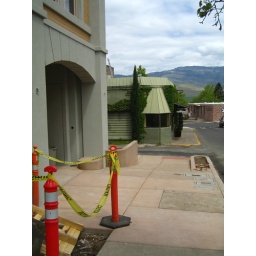
Full sidewalk installed in structural soil to accommodate street tree growth.